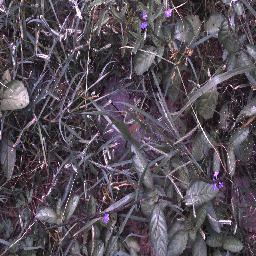
Label: snake_weed